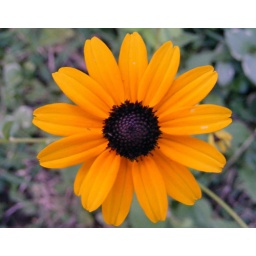
A close up photo of a yellow flower in full bloom in late summer. Photo taken August 5, 2009.